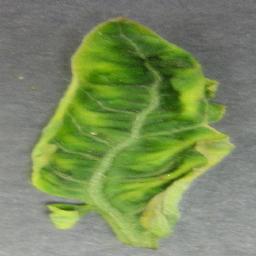
Label: Tomato___Tomato_Yellow_Leaf_Curl_Virus